Peace of Mind (film)

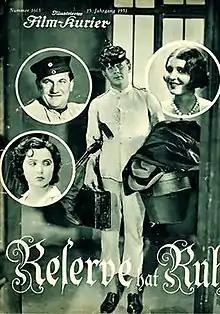

Peace of Mind (German: Reserve hat Ruh) is a 1931 German comedy film directed by Max Obal and starring Fritz Kampers, Lucie Englisch, and Paul Hörbiger. It was shot on location around Berlin. The film's sets were designed by the art director Jacek Rotmil. It is one of a number of farces set during the pre-First World War Germany military which were made in the early 1930s.